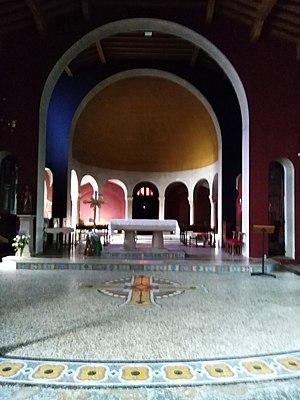
Église Saint-Pierre de Sermorens (intérieur)
Voiron est une commune française située dans la neuvième circonscription du département de l'Isère en région Auvergne-Rhône-Alpes et, autrefois, rattachée à l'ancienne province du Dauphiné.